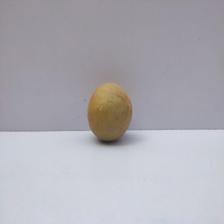
Size: Medium